Ariana Rockefeller

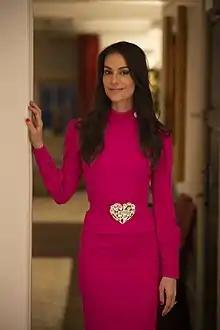

Ariana Rockefeller (born May 26, 1982) is an American heiress, model and amateur equestrian. She is a granddaughter of banker David Rockefeller, a great-granddaughter of financier John D. Rockefeller Jr., and a great-great-granddaughter of John D. Rockefeller, founder of Standard Oil.